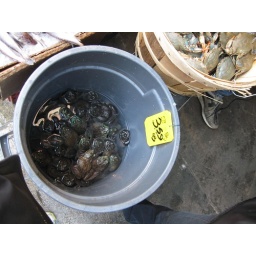
Frogs in Chinatown sidewalk market